Astrology and the classical elements

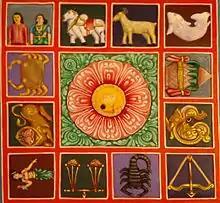
Zodiac symbols (Vedic astrology) on the terrace of a temple in Kanipakam, Andhra Pradesh

Sidereal (Vedic) astrology shares the same system as Western astrology of linking zodiac signs to elements.